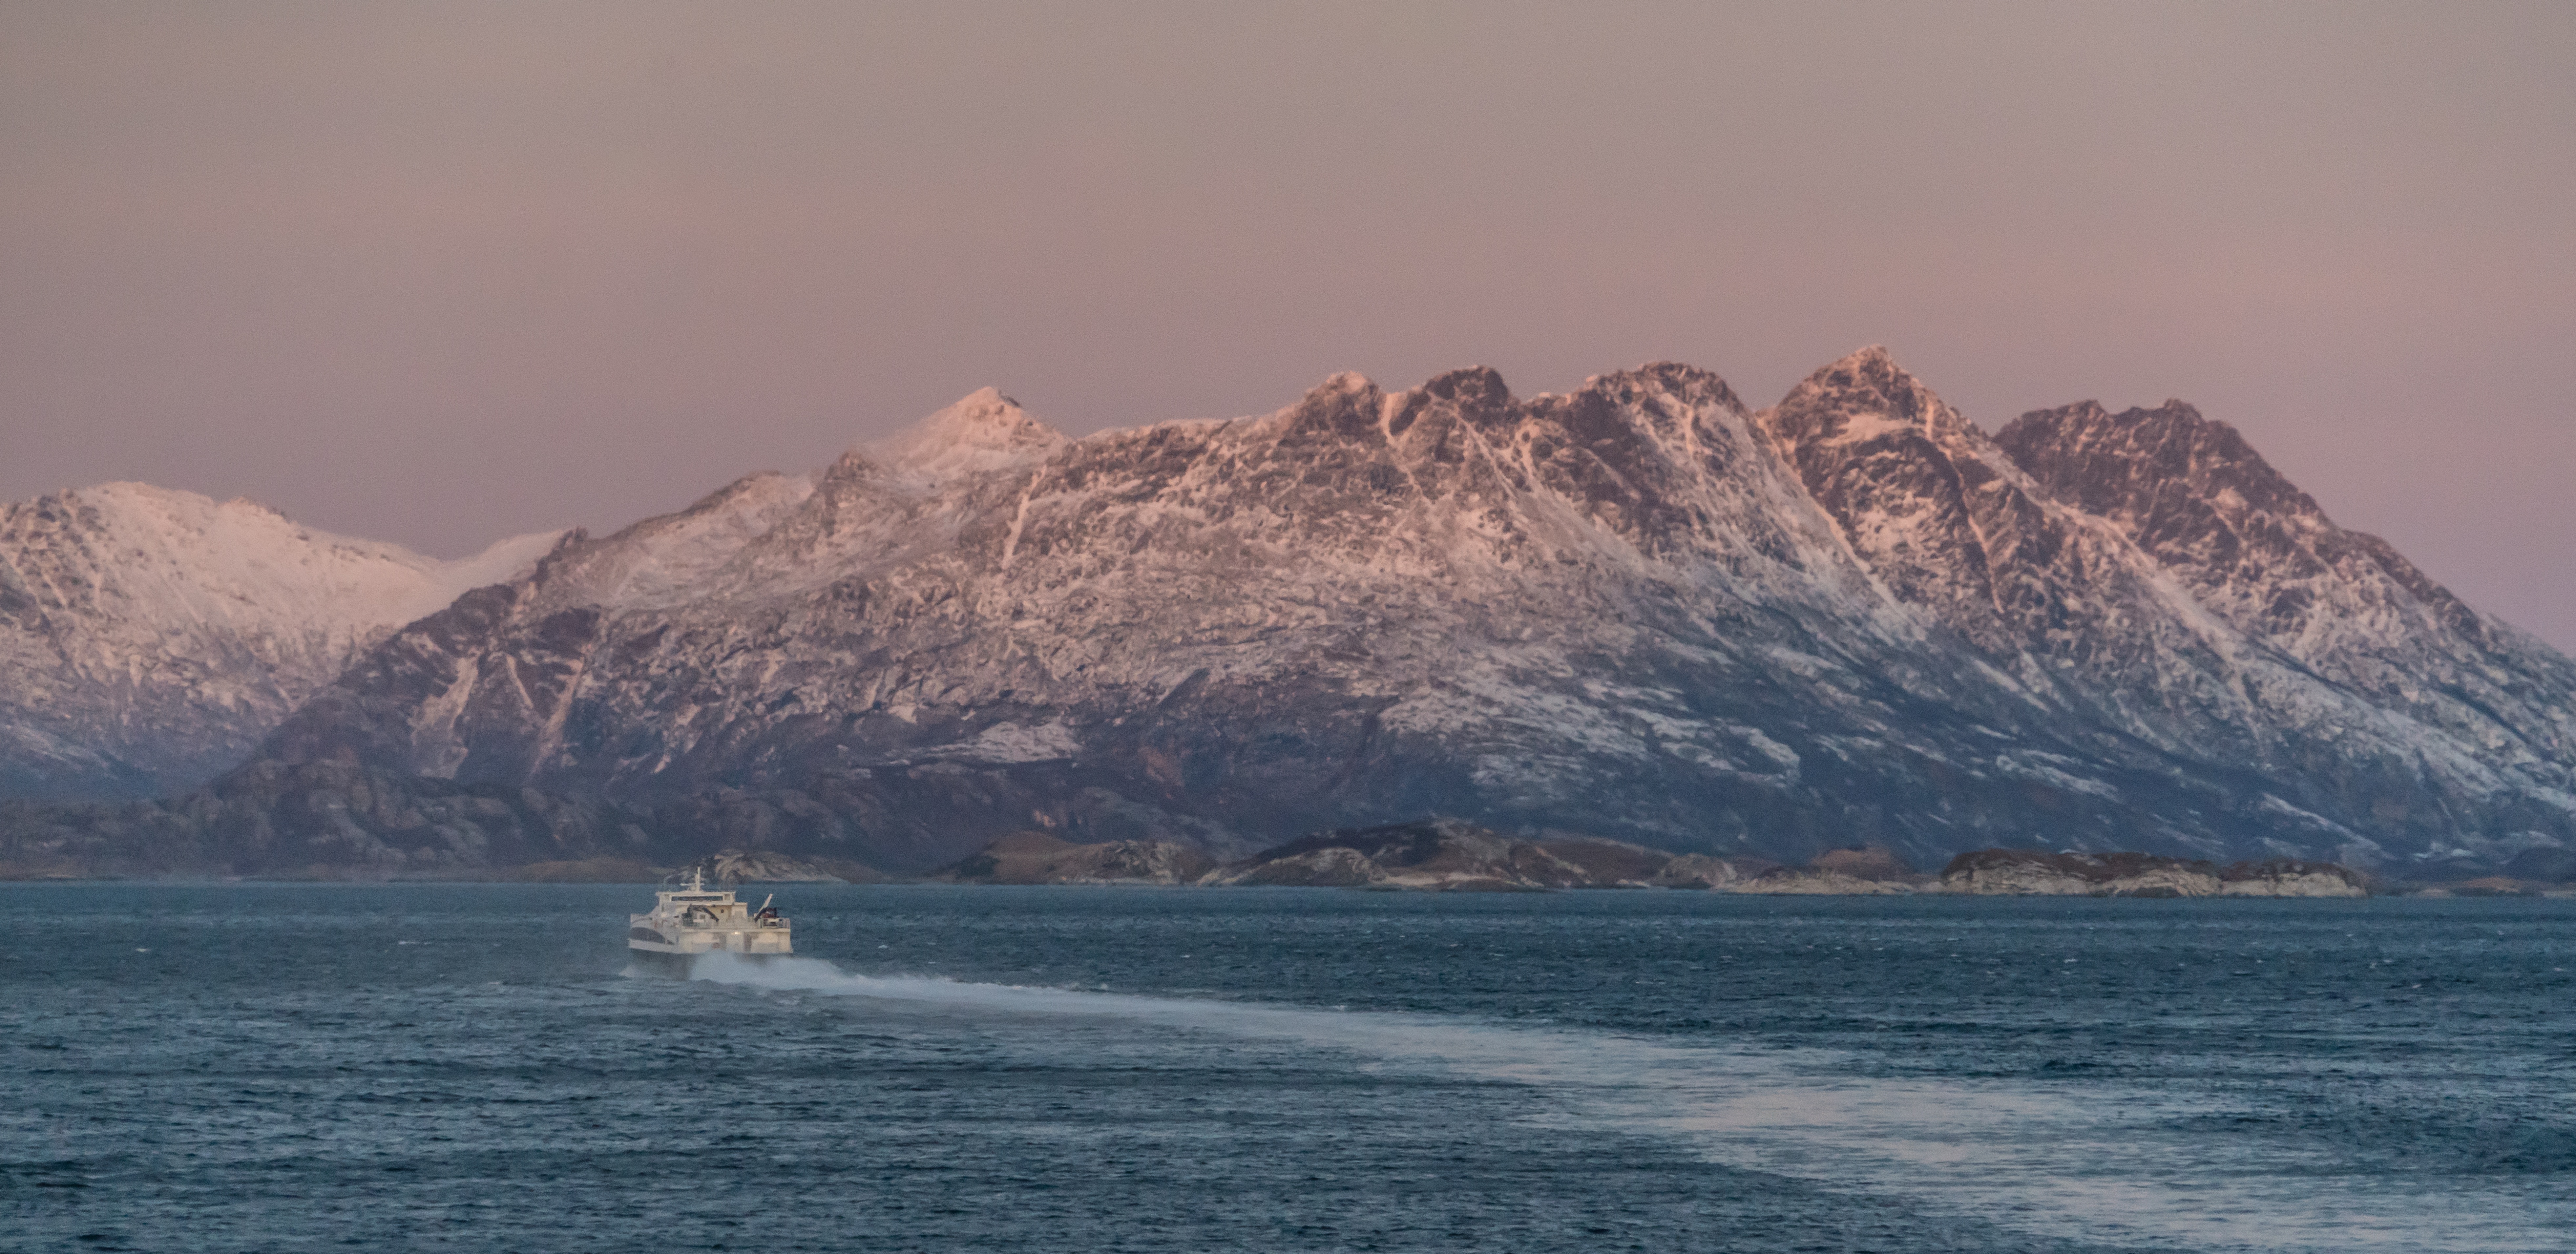
landscape, sea, water, nature, outdoor, mountain, snow, sunset, morning, lake, adventure, dawn, mountain range, travel, coastline, europe, ice, scenic, scenery, fjord, arctic, terrain, loch, norway, scandinavia, landform, arctic ocean, geographical feature, atmospheric phenomenon, mountainous landforms